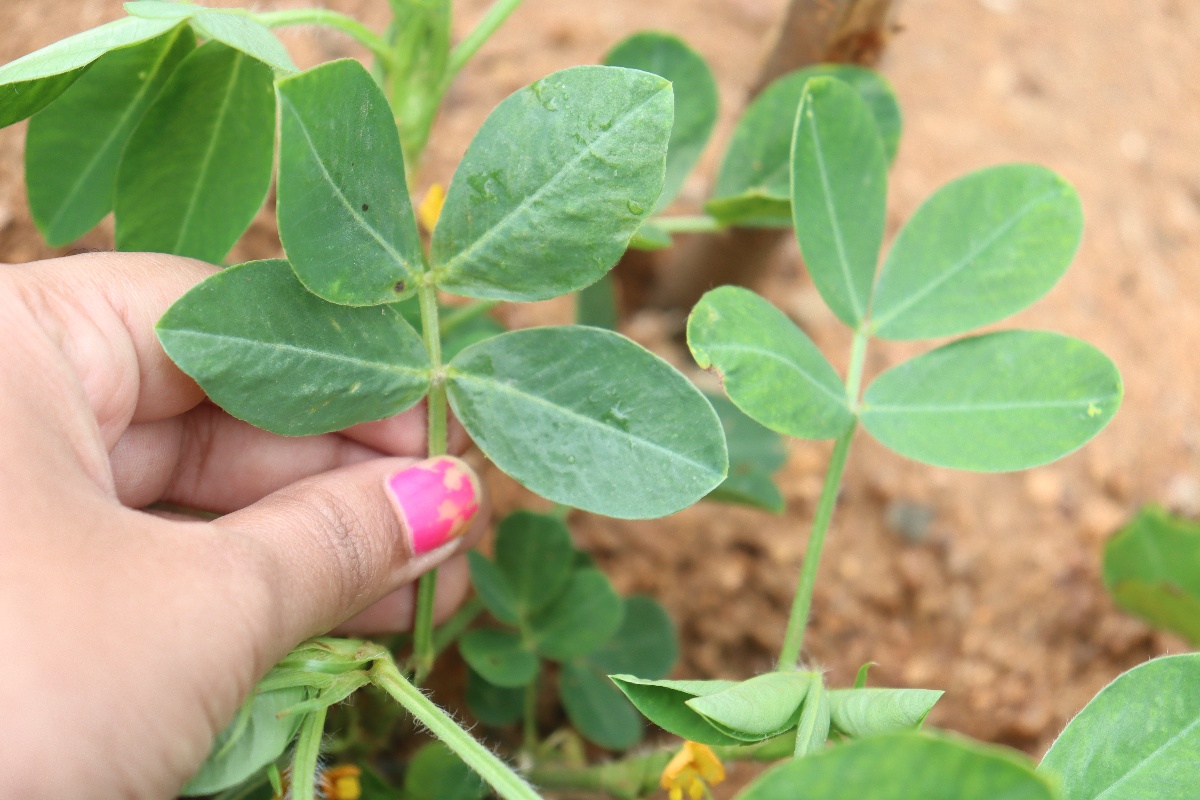
Label: healthy leaf